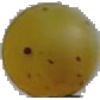
Label: white_grape